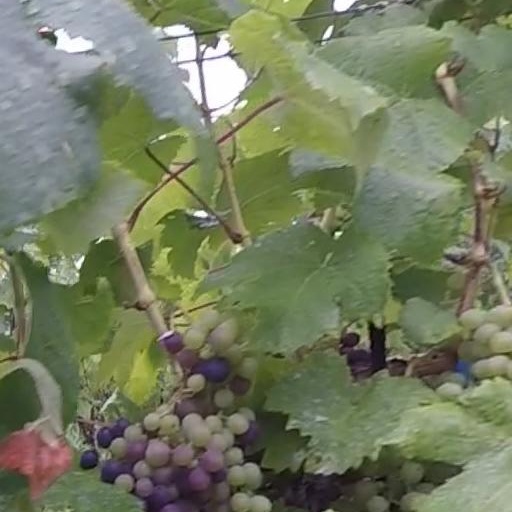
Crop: grape